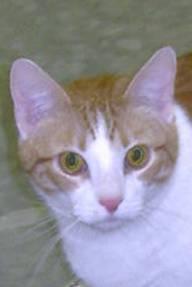
cat